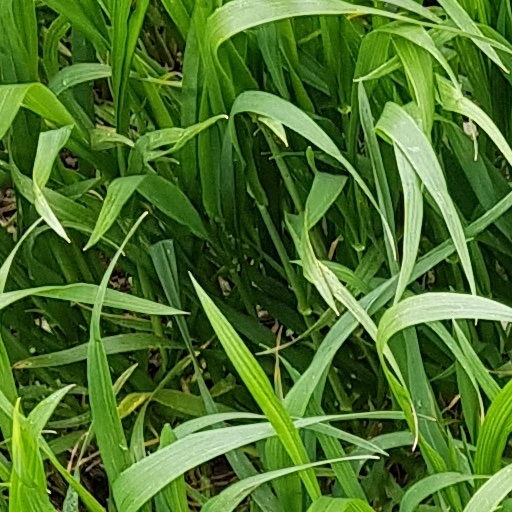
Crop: wheat